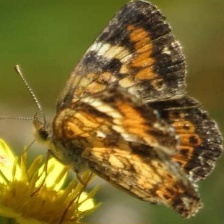
Species: CRECENT